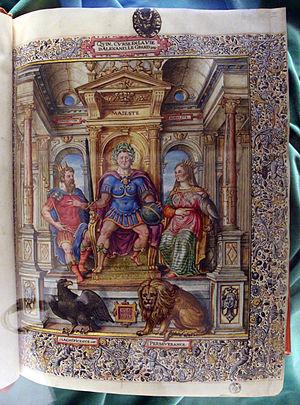
Quinte-Curce est un historien romain qui a vécu probablement au Iᵉʳ siècle après Jésus-Christ. Il a écrit une Histoire d'Alexandre le Grand, issue en grande partie de l’œuvre de Clitarque d'Alexandrie et de Callisthène, ce qui fait de lui l'un des auteurs de la Vulgate d'Alexandre avec Diodore de Sicile et Justin.